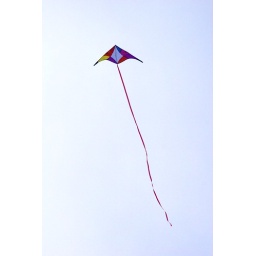
Flying in the sky so high... dancing on a cloud